Crinum mauritianum

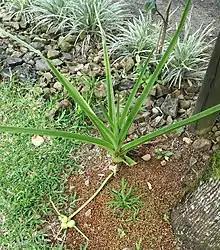
"Crinum mauritianum" specimen in cultivation, showing the semi-ripe fruits.

Formerly widespread across the wetter areas of Mauritius, it was believed to be extinct, but was rediscovered in 1973, near Midlands Dam (Barrage de Midlands).